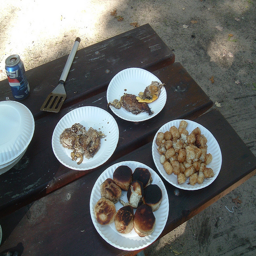
Food, including a plate of burnt buns, sits on a picnic table.
four dishes of barbeque food are played on the table.
A table with plates of meat, biscuits and tater tots on it.
Paper plates filled with leftover food on a picnic table.
Different kinds of food sitting on paper plates on a picnic table.